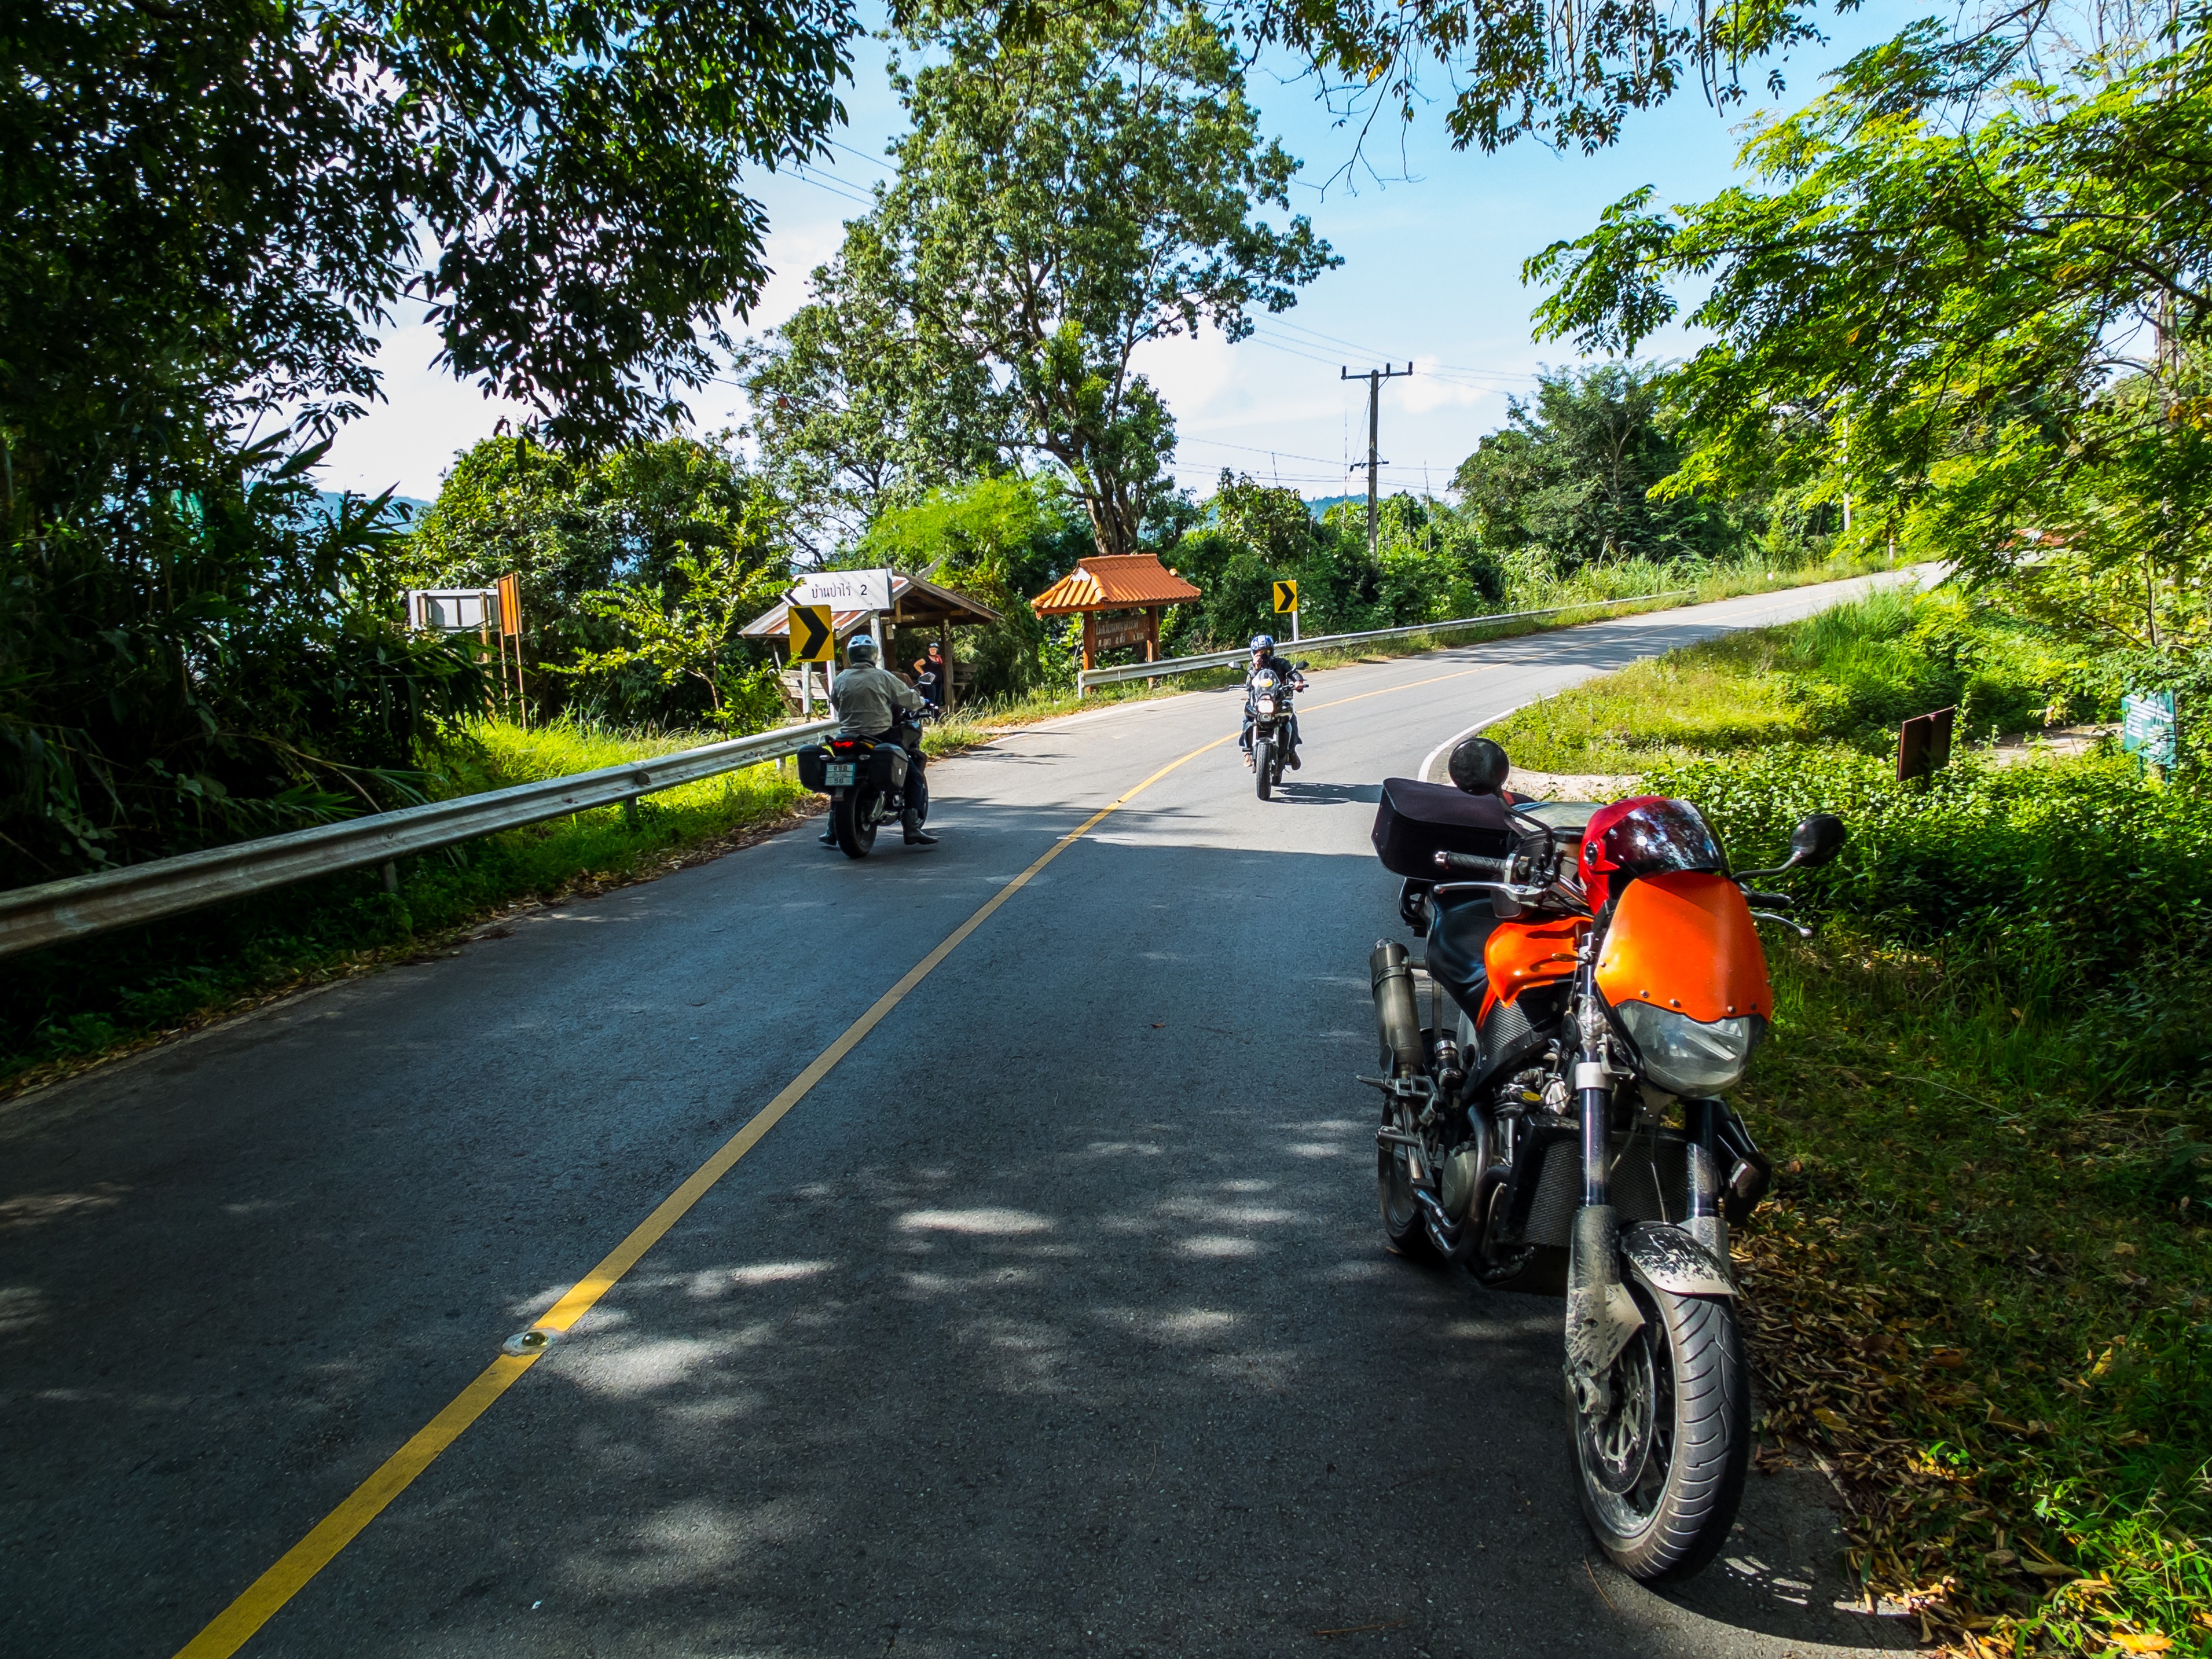
road, bicycle, vehicle, motorcycle, lane, sports equipment, mountain bike, cycling, infrastructure, north thailand, motorcycle tour